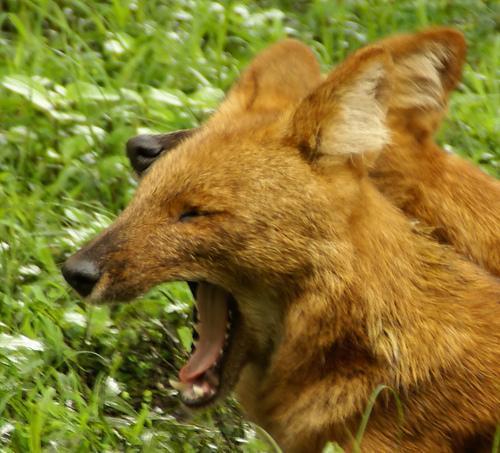
dhole